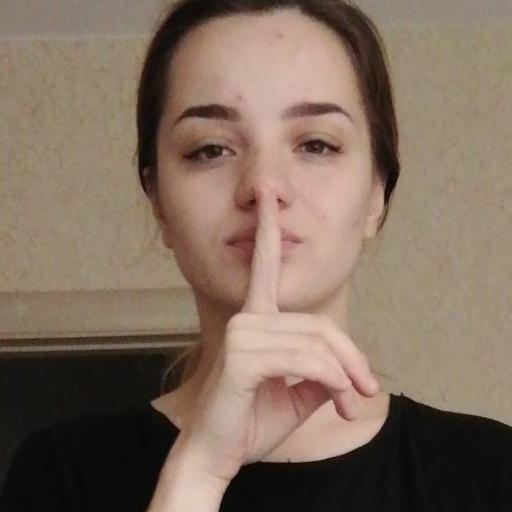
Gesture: mute